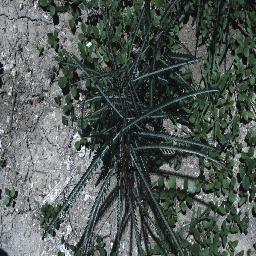
Label: parkinsonia